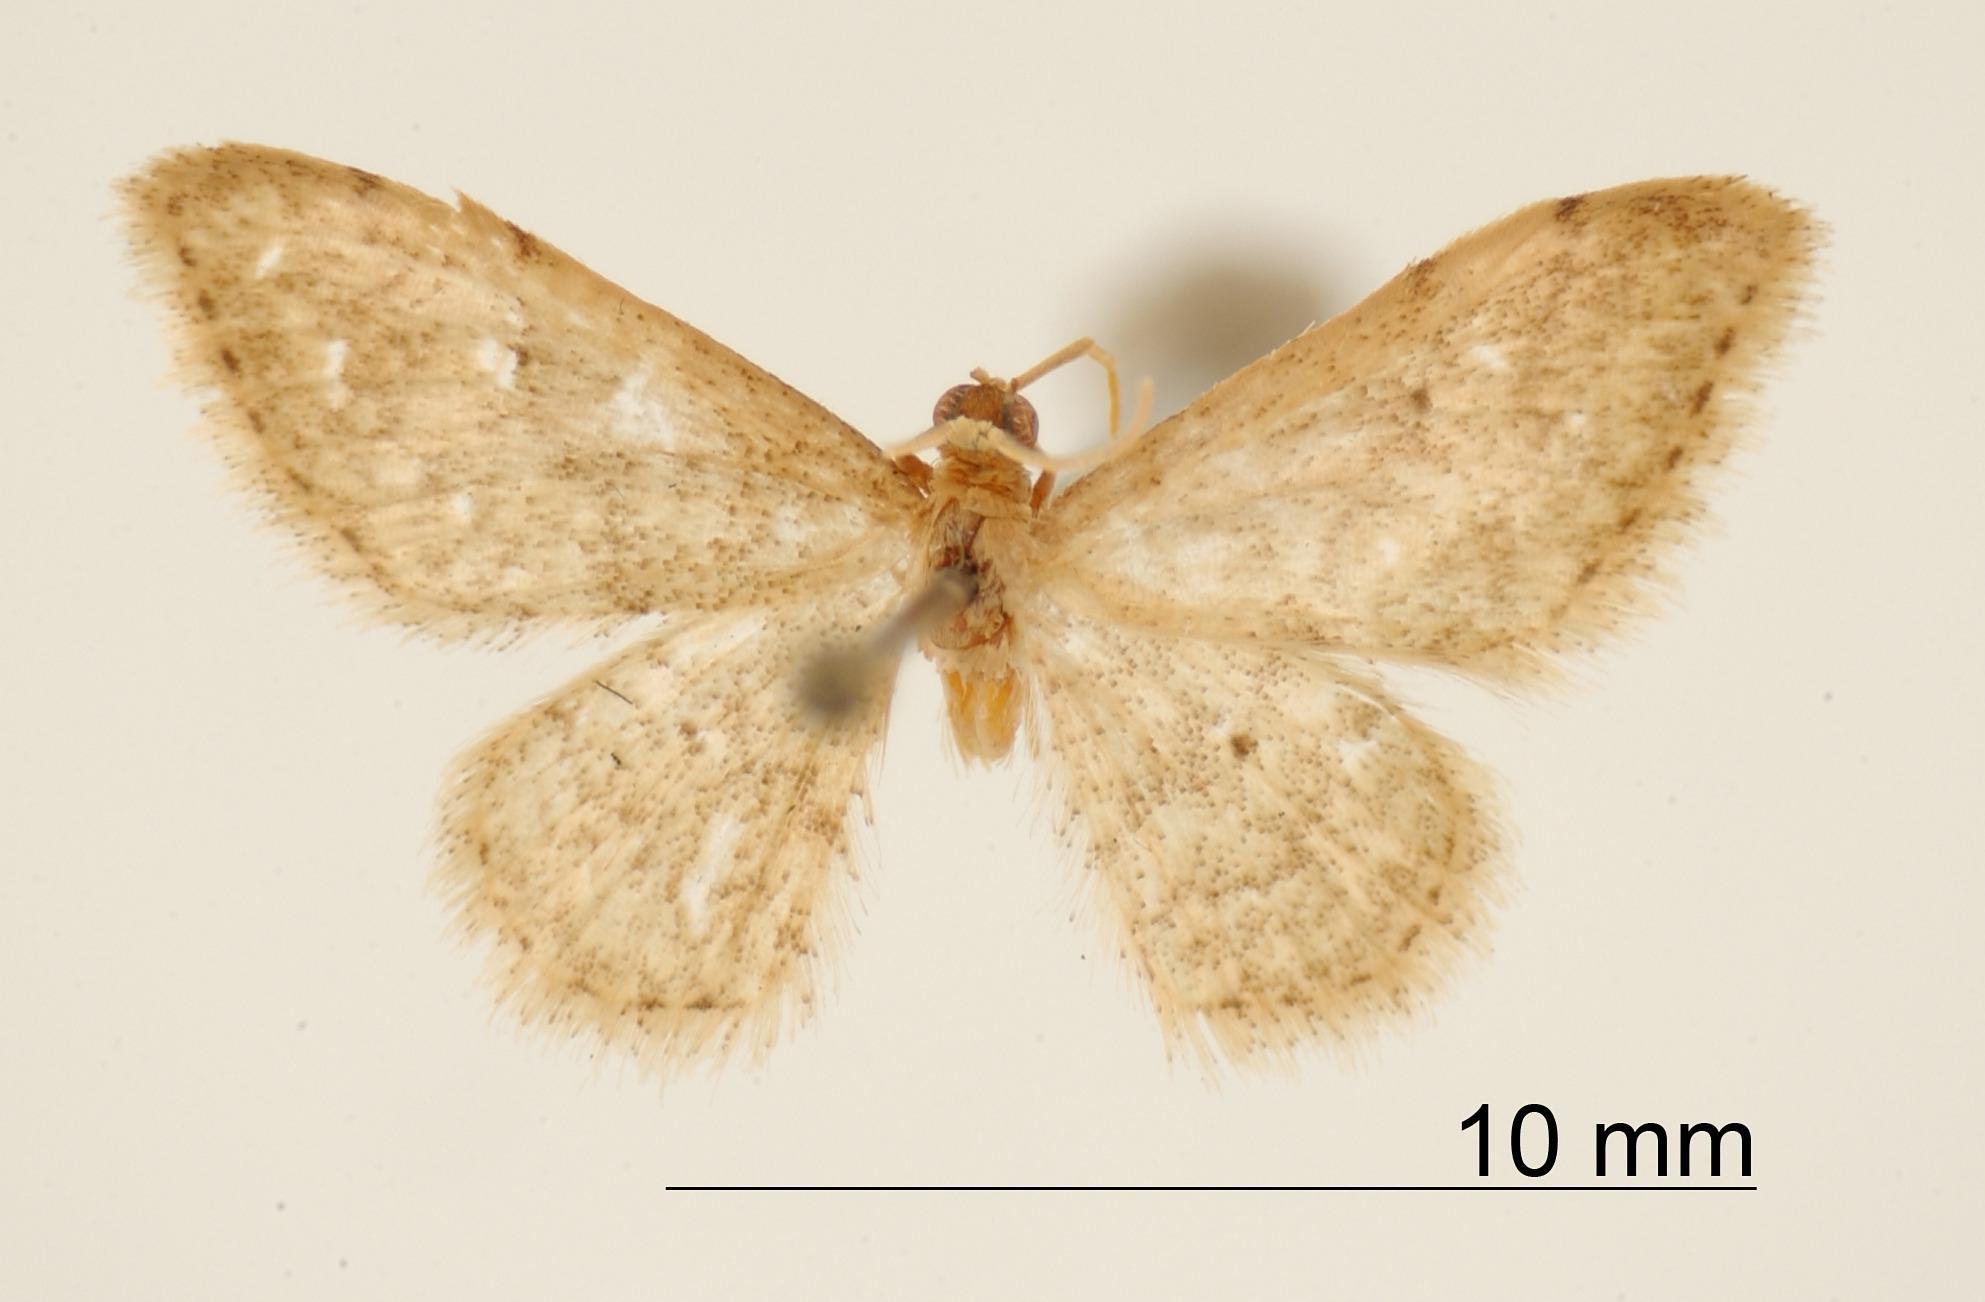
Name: Emmiltis costipunctata
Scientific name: Emmiltis costipunctata Dognin, 1910
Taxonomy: Animalia, Arthropoda, Insecta, Lepidoptera, Geometridae, Sterrhinae
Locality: Colombie / Rio agnatal; 1600 m, Unknown, Colombia
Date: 20 Jun 1908